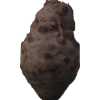
Label: images